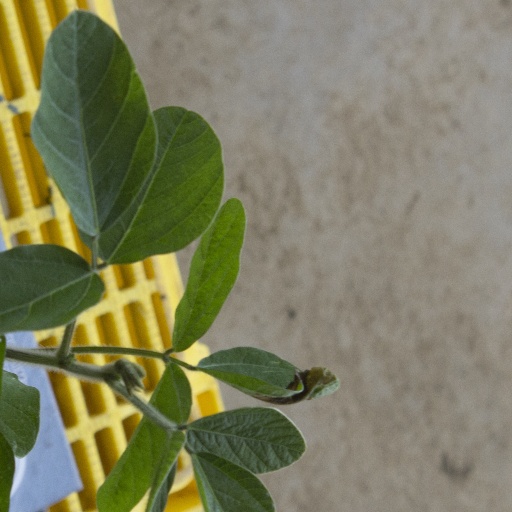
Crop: soybean